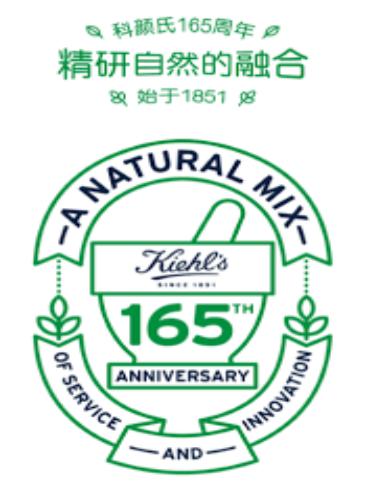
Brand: Kiehl's
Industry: Necessities